Eberhard Anheuser

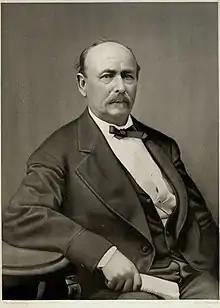

Eberhard Anheuser (27 September 1806 – May 1880) was a German-American soap and candle maker, and the father-in-law of Adolphus Busch, with whom he co-founded the Anheuser-Busch Company.